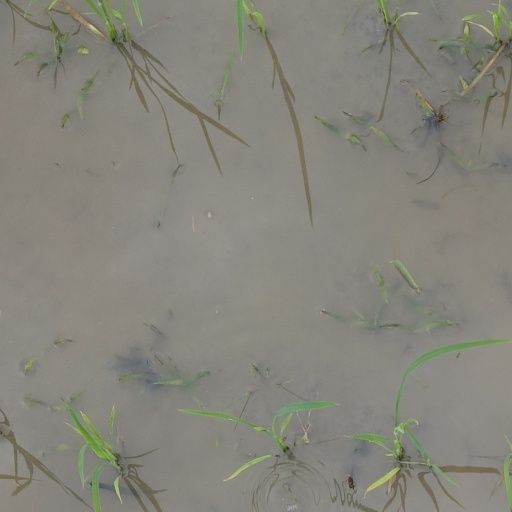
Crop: rice